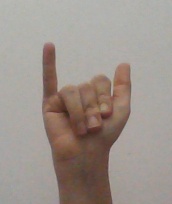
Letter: ya